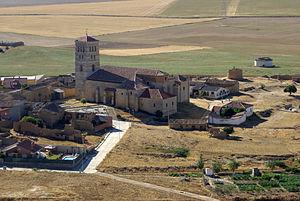
Torremormojón est une commune d'Espagne de la province de Palencia dans la communauté autonome de Castille-et-León. Elle fait partie de la comarque naturelle de Tierra de Campos.